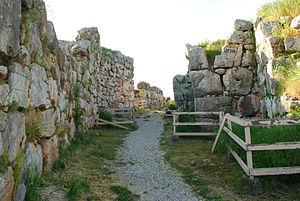
Forteresse de Tirynthe.